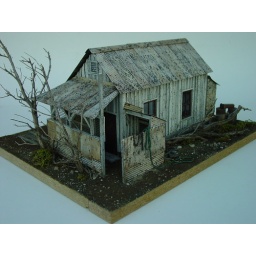
Peeling paint on corrugated paper at Finescalerr forum. Section house work in progress